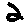
Label: 2